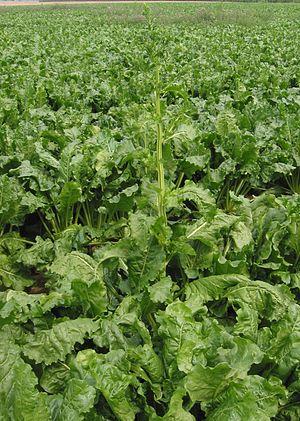
La betterave sucrière est un type de betterave cultivé pour sa racine charnue utilisée principalement pour la production du sucre.